Alice Seeley Harris

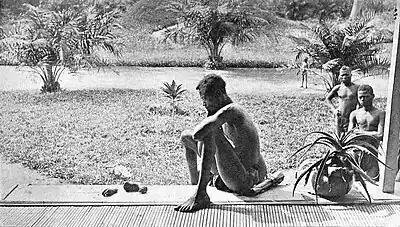
Nsala of Wala in Congo looks at the severed hand and foot of his five-year-old daughter

Alice was stationed with her husband John from 1898 to 1901 at the Mission Station at Ikau, near the Lulonga River, which is a tributary of the River Congo in the Balolo Tribal region. Later, from 1901 to 1905, they were stationed at the Mission Station at Baringa, a village in Tshuapa District, Befale Territory, in what is now the Democratic Republic of the Congo. It stands on the banks of the Maringa River, approximately 100 km upriver from Basankusu.